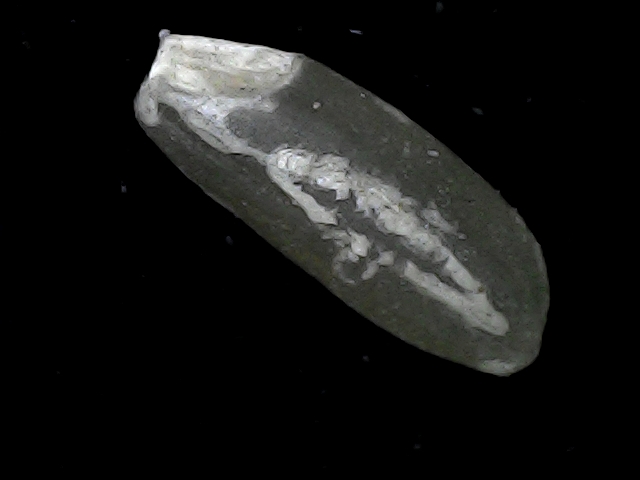
Rice variety: BD93